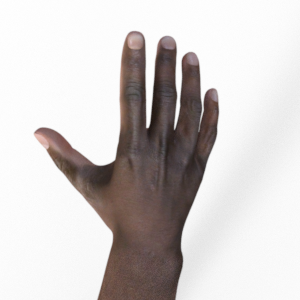
Label: paper